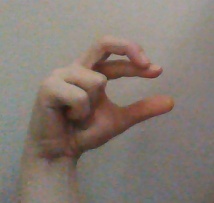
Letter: thal